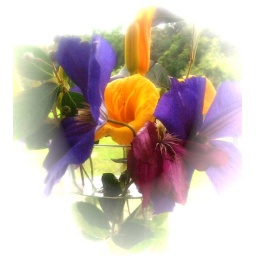
These flowers were so pretty, sitting in a glass out on the patio table. Taken at Nadeen's Graduation Party.